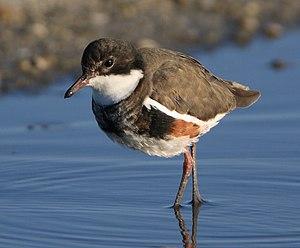
Le Pluvier ceinturé est une espèce d'oiseaux de la famille des Charadriidae. C'est la seule espèce du genre Erythrogonys.